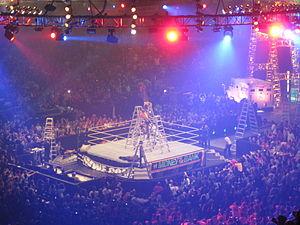
WWE Money in the Bank est une réunion évènementielle annuelle de catch promue, produite et présentée par la World Wrestling Entertainment et vidéo-diffusée par paiement à la séance ou par abonnement au réseau TV par abonnement de la WWE, le WWE Network. L'évènement s'articule autour du match éponyme, le match à échelles "Money in the Bank", créé par Chris Jericho en 2005 et tenu pour la première fois lors de WrestleMania 21 en 2005, et fut remporté par Edge. Il fut ensuite tenu une fois par an lors des éditions de WrestleMania jusqu'en 2010. En 2010, la WWE prit la décision de modifier son évènement live de juillet, pour l'articuler autour dudit match : l'évènement éponyme était créé, et se déroula ainsi chaque année depuis sa création en 2010, jusqu'en 2014, où il est décalé au mois de juin.